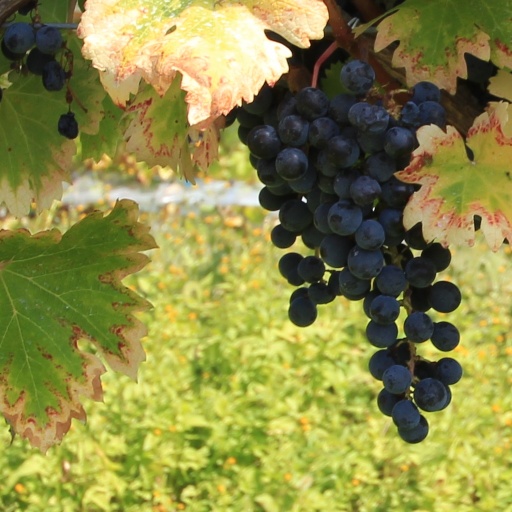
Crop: grape